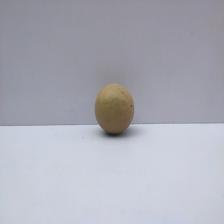
Size: Small